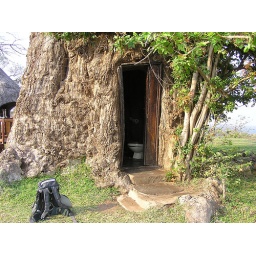
house in a tree